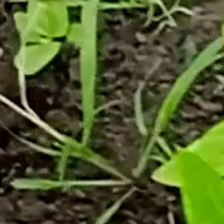
Weed species: Harali_(Cynodon_dactylon)